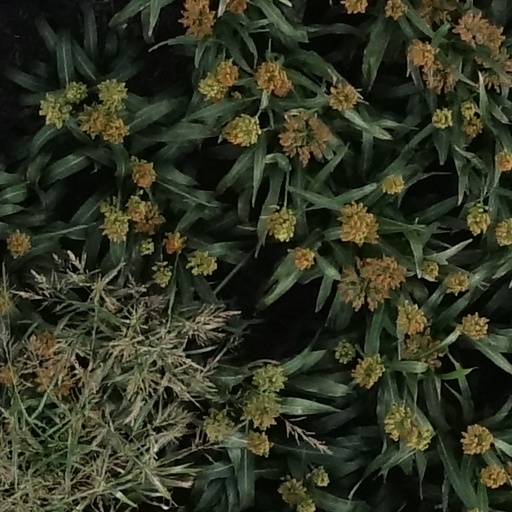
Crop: sorghum